International Hellenic University

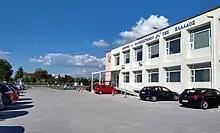
Main campus in the outskirts of Thermi

The International Hellenic University (IHU) is a public university in Greece. It was initially established in October 2005 and was based in Thessaloniki, Greece.